Sealyham Terrier

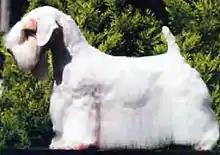
A modern, groomed show dog.

The breed was shown for the first time in 1903, and the Sealyham Terrier club was created in 1908; the breed was officially recognised by the Kennel Club in 1911. The Sealyham Terrier now is recognised by all of the major kennel clubs in the English-speaking world. During the early stages of its recognition, the breed was alternatively known as the Welsh Border Terrier, or the Cowley Terrier. The American Sealyham Terrier Club was founded in 1913.